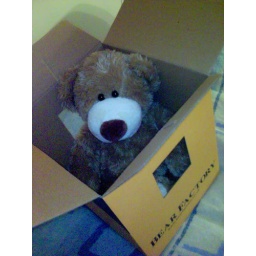
bear in a box